Battle of Gergovia

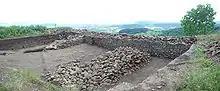
Wall remains at Gergovia

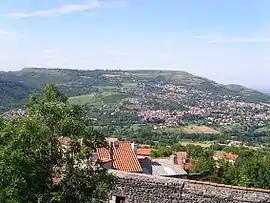
View of the Gergovia plateau

Five days later Caesar reached Gergovia, the first march being short because most of the troops were tired after marching up the river and back and the last march because the legions arrived at the town. Realizing that its mountainous location made a frontal assault risky, he decided to rely on his superior siege tactics. Upon arriving, Caesar discovered that there was a small hill that the Gauls held that was essential to their holding Gergovia itself. From there, they were able to provide water, grain, and forage.